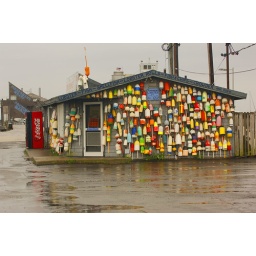
While walking around in Provincetown, I found this colorful store for owners of boats and fishermen